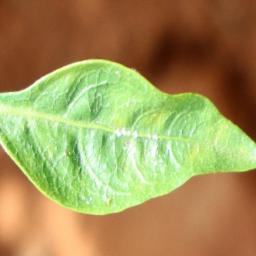
Label: healthy